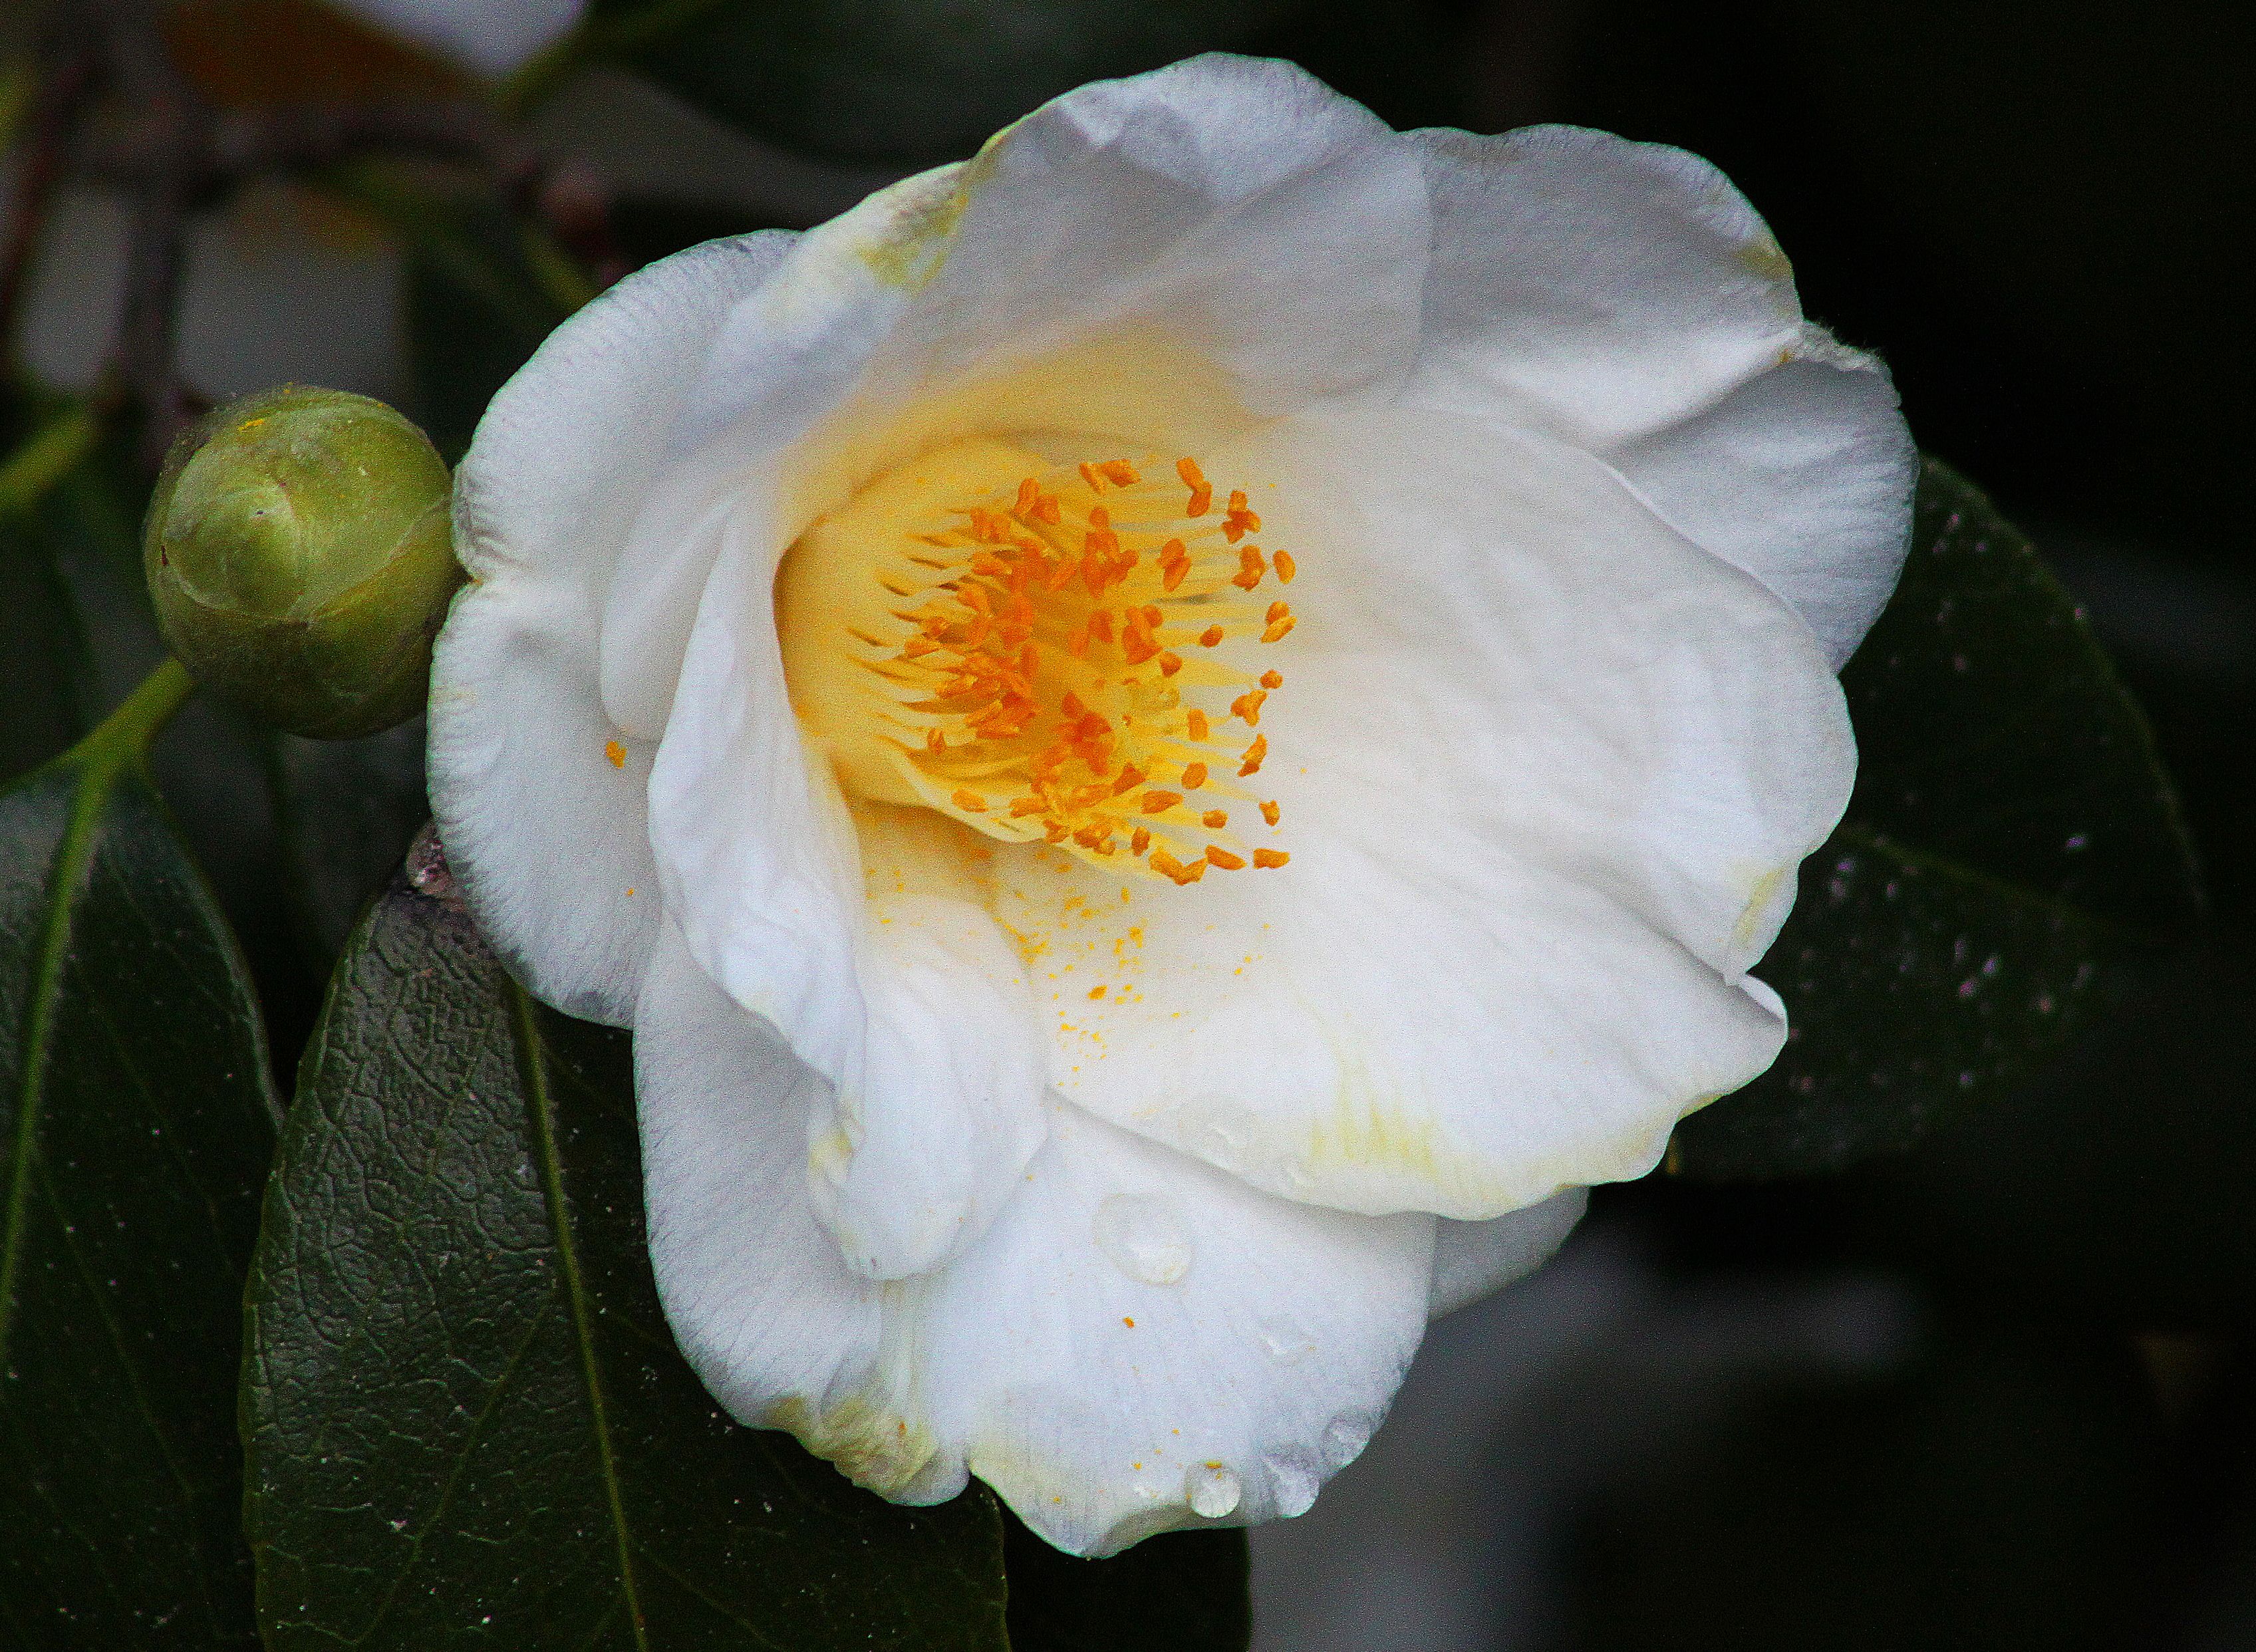
blossom, plant, flower, petal, botany, flora, flowers, close up, flores, camellia, ggl1, canoneos500d, macro photography, theaceae, flowering plant, land plant, camellia sasanqua, japanese camellia